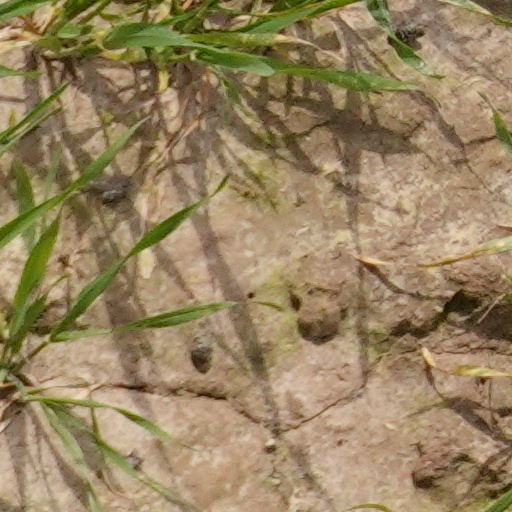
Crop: wheat